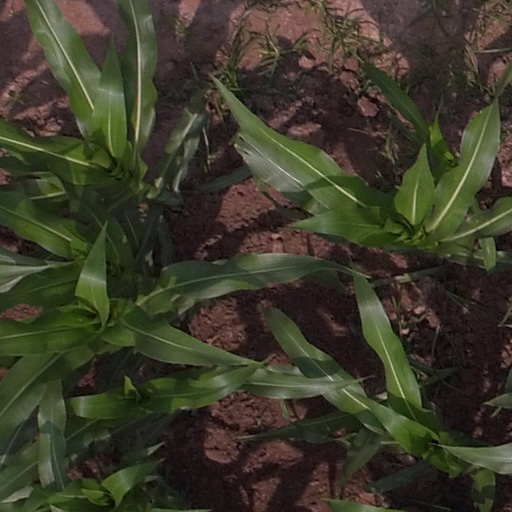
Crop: maize; corn